M5 Motorway (Sydney)

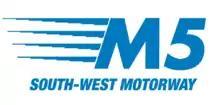
Logo of South West Motorway

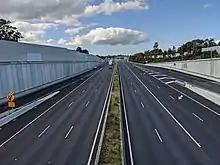
Looking eastbound towards the M8 tunnel portal

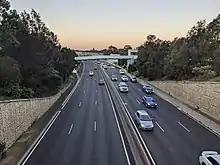
Looking westbound near Kingsgrove

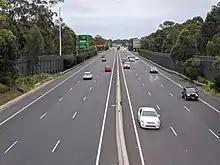
Looking westbound from an overpass at Riverwood

South West Motorway replaced Hume Highway (Liverpool Road) as the primary route from to the Sydney CBD. In the 1980s, the Hume Highway (National Highway 31) ended at Crossroads, just before Liverpool. This stretch of freeway (Campbelltown to Crossroads) was previously known as South Western Freeway, designated F5.